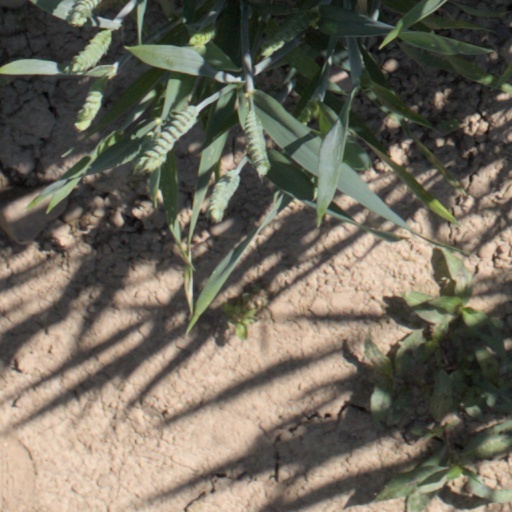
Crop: wheat